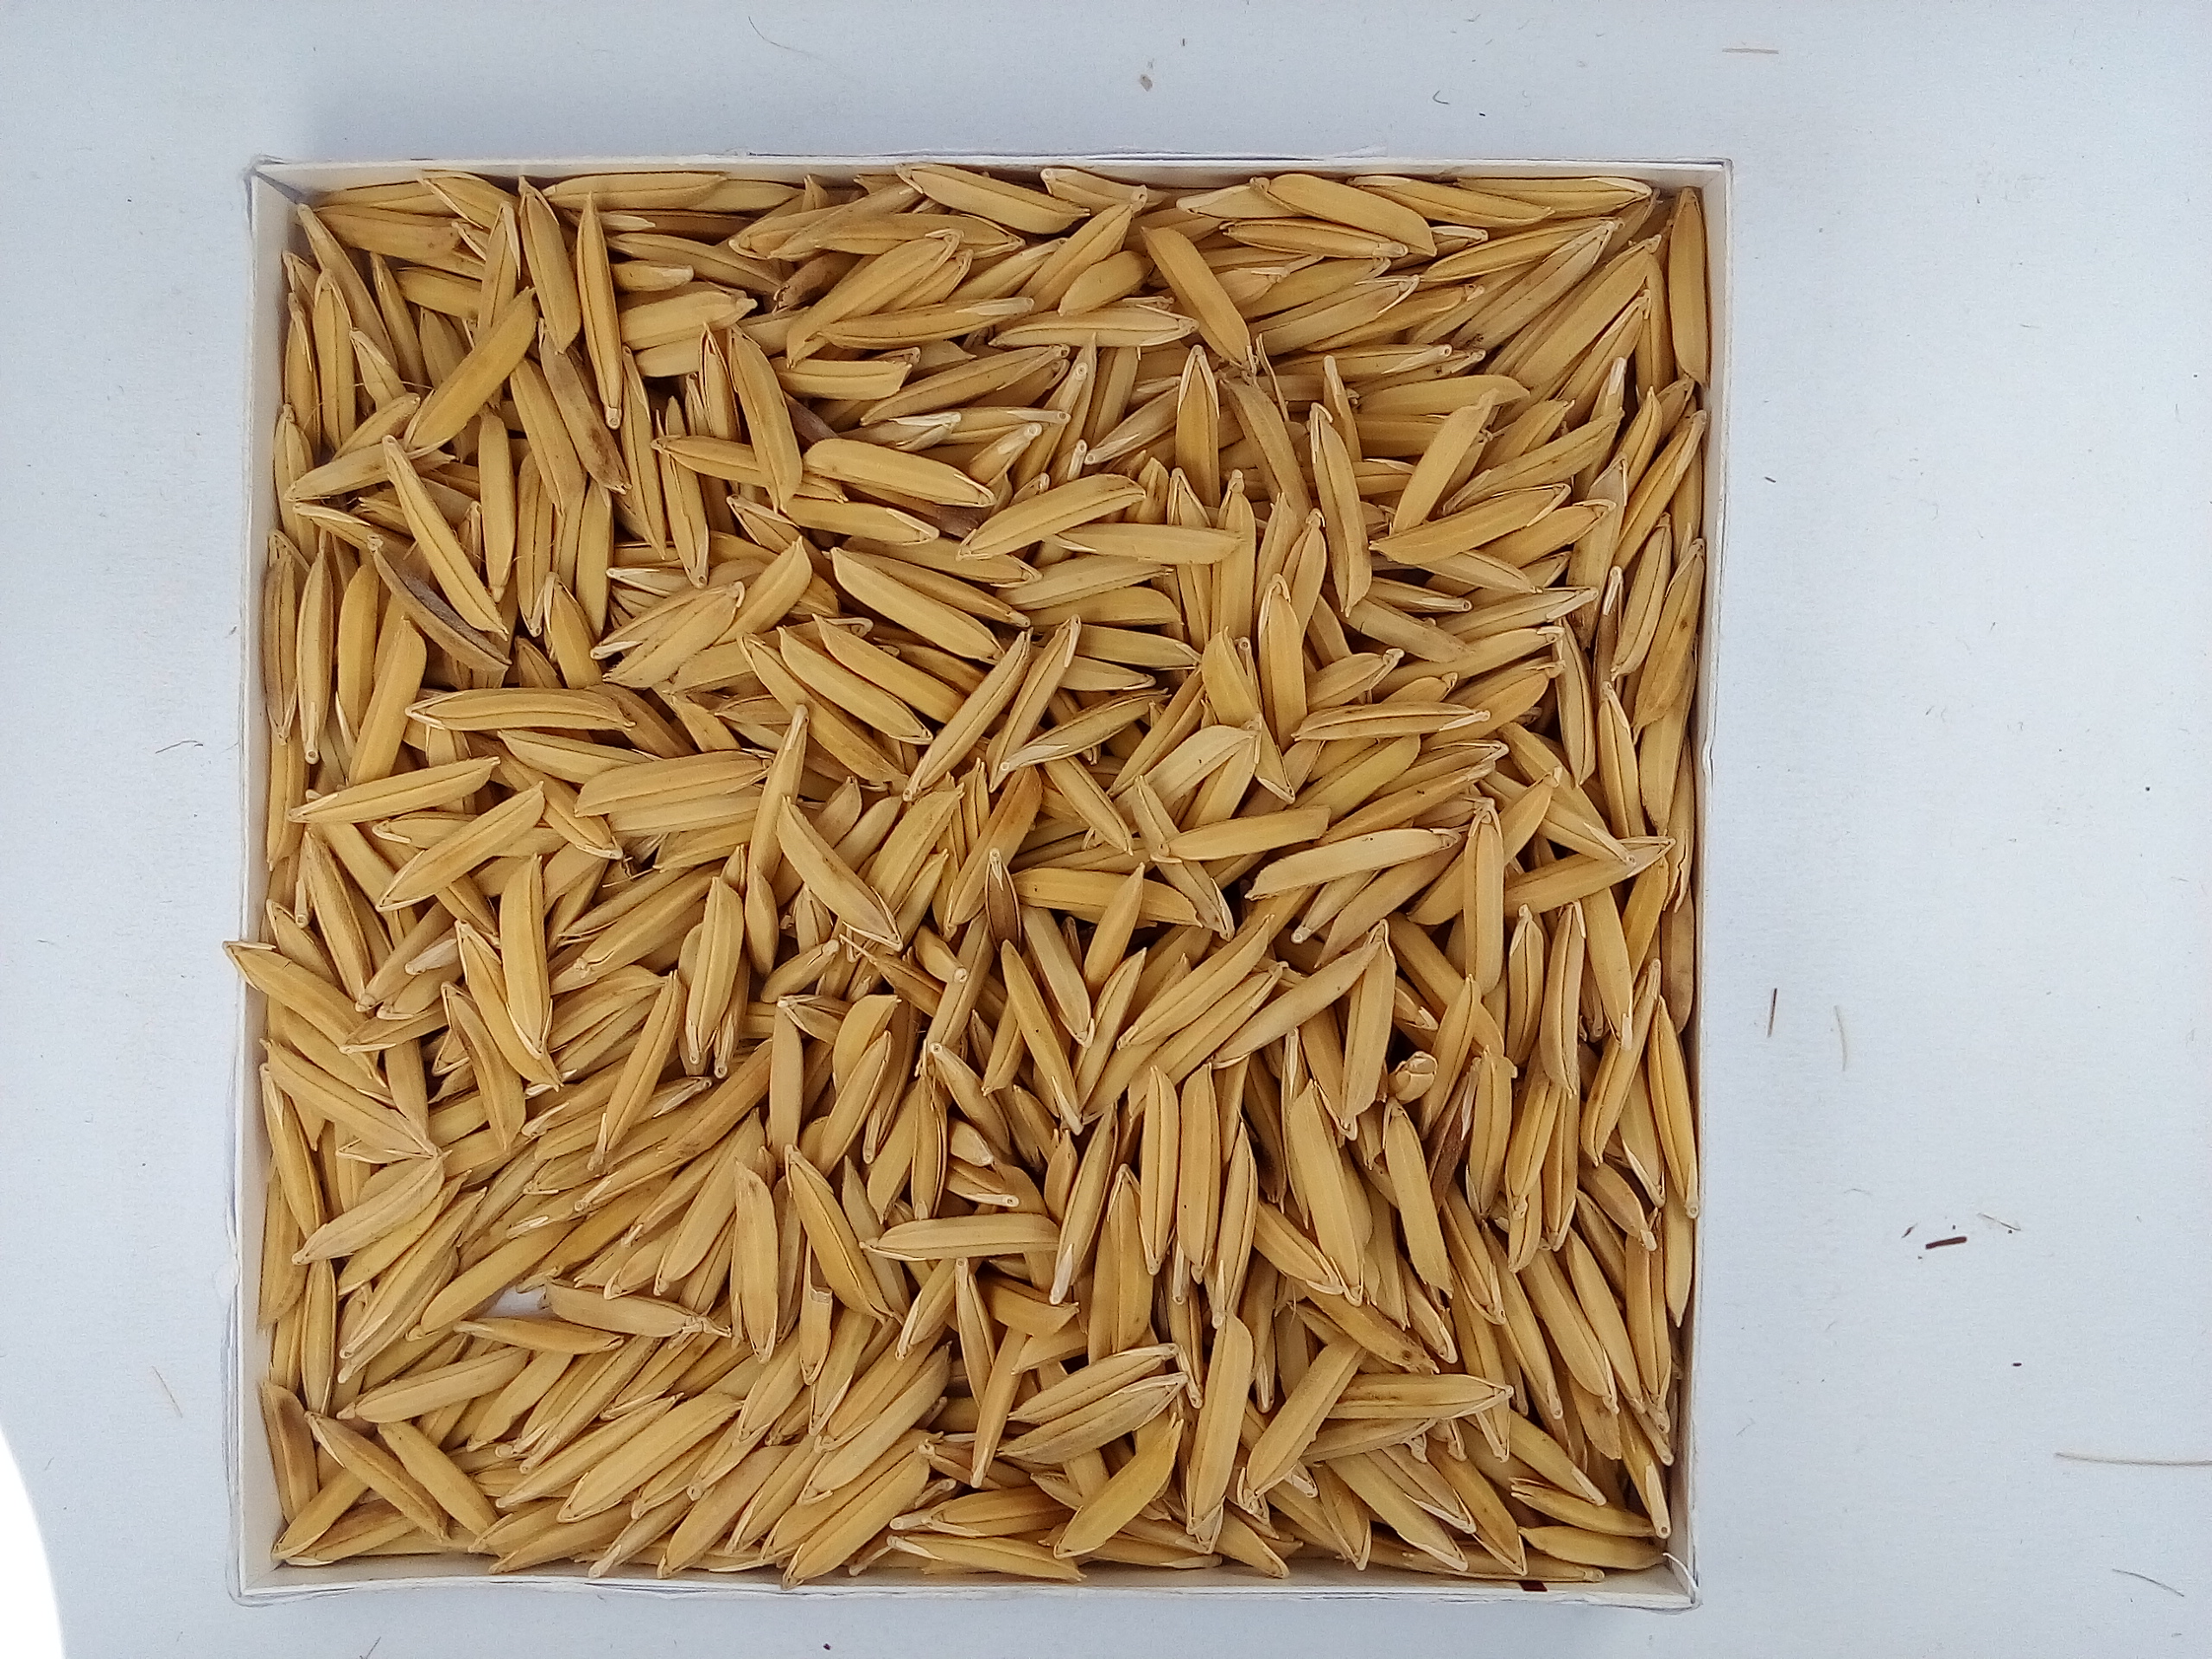
Rice seed variety: Unknown